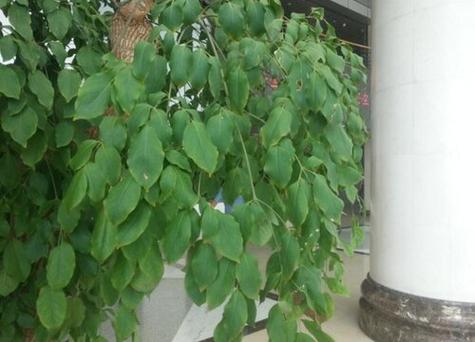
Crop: unknown
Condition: bean